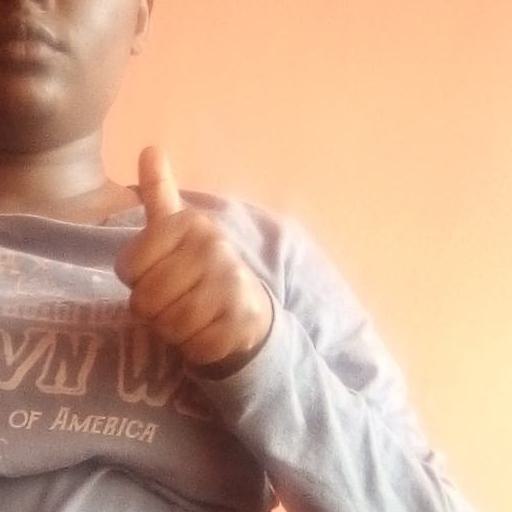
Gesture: like